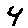
Label: 4